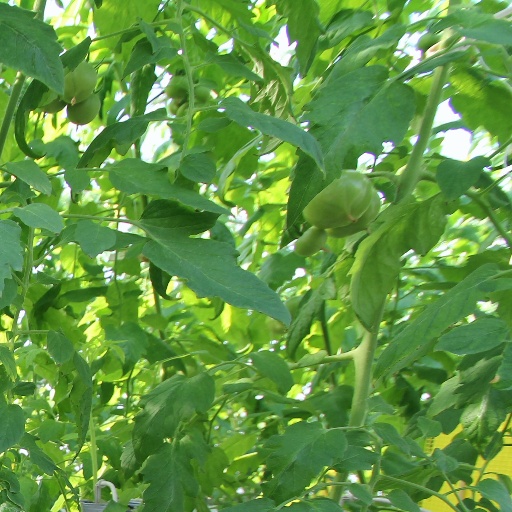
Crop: tomato